Victoria Film Festival

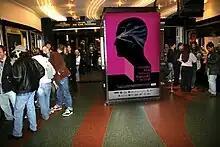
People queuing for tickets outside the Cineplex Odeon Victoria Cinemas in Downtown Victoria

The Victoria Film Festival is a publicly attended film festival in Victoria, British Columbia, Canada running for ten days in February. The festival shows both Canadian and international films and unreels 150 films with 55 Features on 6 screens around Victoria. It attracts a continually growing audience, reaching 24,000 in 2011. The festival began in 1995 and is a provincially registered non-profit and federally registered charitable organization.